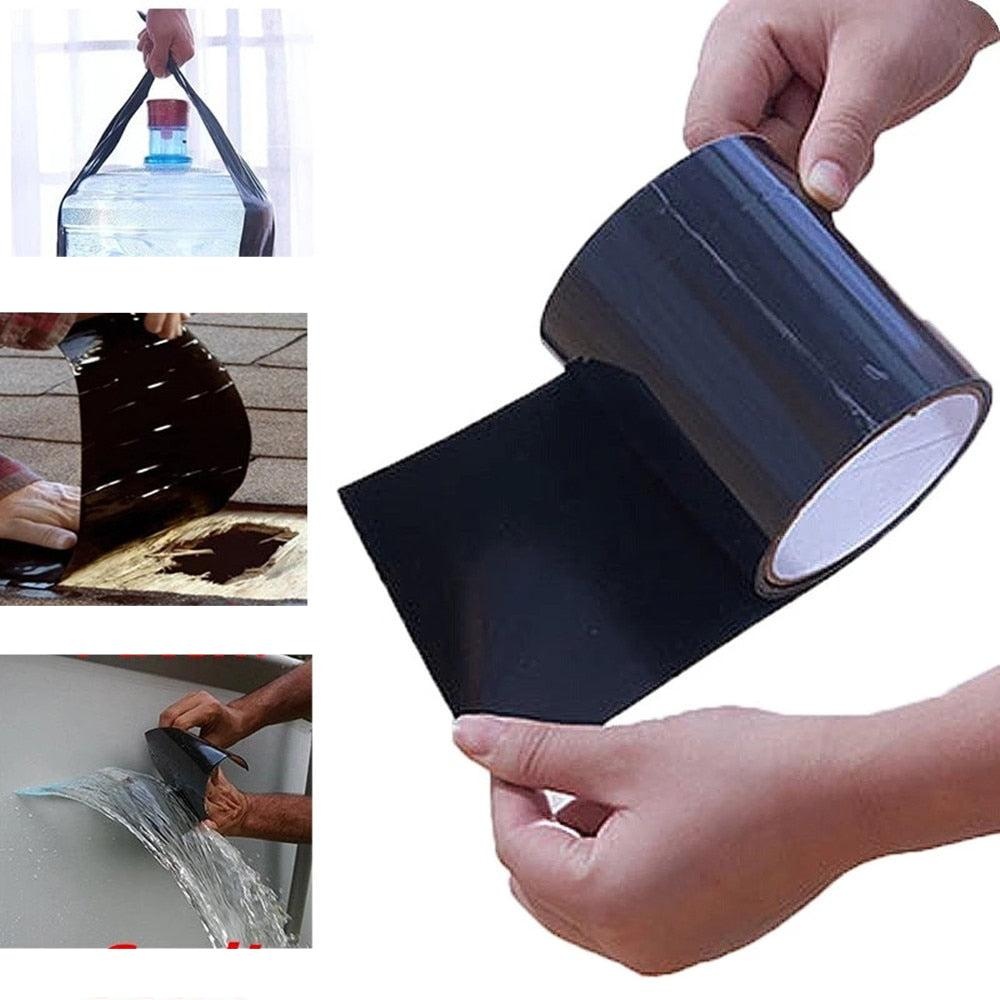
AquaShield Ultra Starke Wasserdichte Reparaturband
Brand: Schulte Boutique
Sofortige Reparatur bei Lecks – 100% wasserdicht, ultra-stark und vielseitig einsetzbar Mit dem AquaShield Reparaturband dichten Sie Lecks, Risse und Brüche sofort und zuverlässig ab – sogar unter Wasser. Das extra-starke Klebeband haftet auf nahezu allen Oberflächen und ist der perfekte Helfer für schnelle Notfallreparaturen. Wasserfest, Flexibel & Extrem Stark Dieses Band ist dafür konzipiert, Wasser, Feuchtigkeit und extremen Temperaturen zu widerstehen. Mit seiner ultrastarken Klebkraft haftet es mühelos auf sowohl nassen als auch trockenen Oberflächen, was es ideal für den Innen- und Außenbereich macht. Eigenschaften: 100 % wasserdicht & luftdicht – ideal für Rohre, Schläuche, Pools u. v. m. Extrem haftstark – hält auf PVC, Glas, Metall, Gummi, Holz u.v.a. Wetter- & temperaturbeständig – innen & außen einsetzbar Flexibel zuschneidbar – für jede Reparaturgröße Sofort einsatzbereit – einfach abziehen, aufkleben, fertig
Category: Hardware > Plumbing > Plumbing Repair Kits > Pipe Repair Kits